Geography of Myanmar

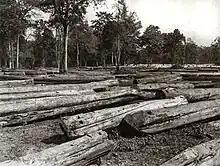
Deforestation in Myanmar during the British colonial era.

Since ancient times, Myanmar has been famous for its abundance of natural resources. The Sanskrit name "Suvarnabhumi" (သုဝဏ္ဏဘူမိ) has been used in relation to the area in modern-day Lower Burma and Thailand for millennia. Today, major resources include petroleum, natural gas, teak, other timber, tin, antimony, zinc, copper, tungsten, lead, coal, marble, limestone, jade, rubies, sapphire natural gas, and hydropower. Since 2010, Myanmar has had an explosion of foreign direct investment in the extractive sector. New large-scale infrastructure projects like the Kyaukphyu Pipeline and Myitsone Dam have caused controversy within the country, particularly in regard to China's role in the projects.